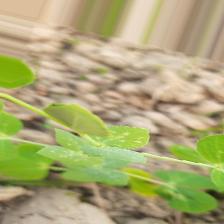
Label: Powdery Mildew